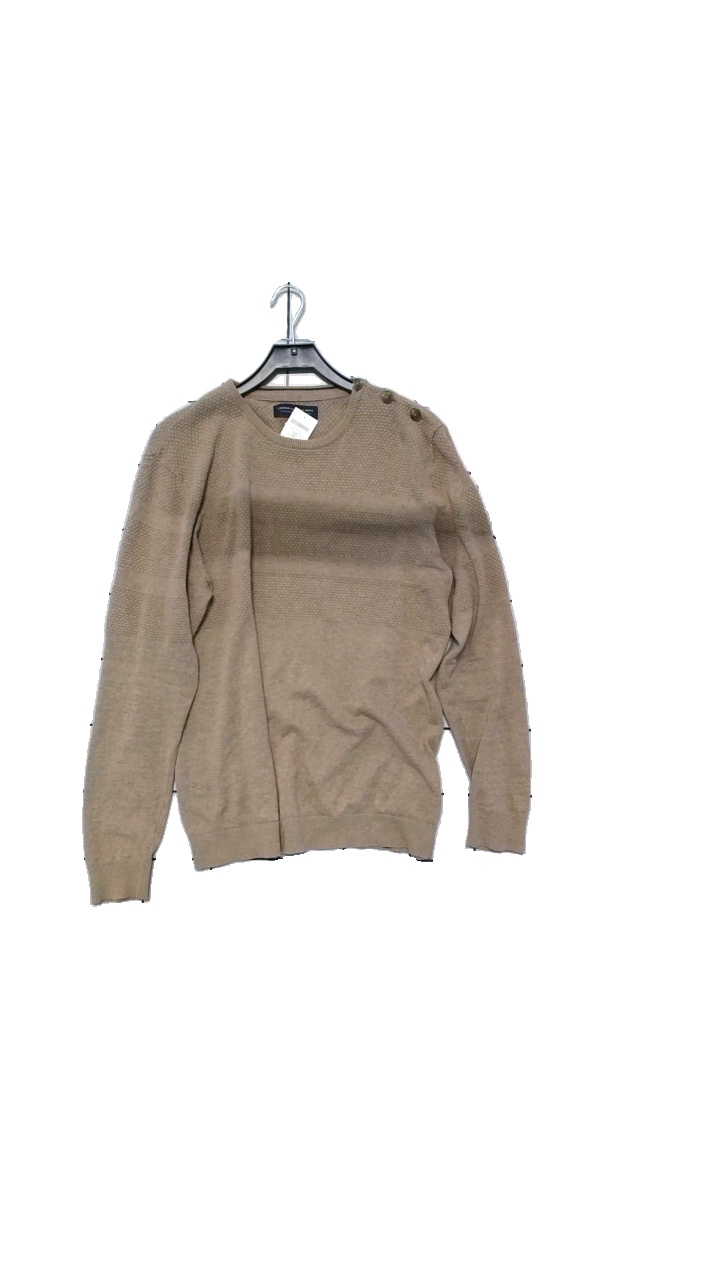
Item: Sweater (Men)
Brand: Jack And Jones
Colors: Beige
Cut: Regular
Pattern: Other
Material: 100% cotton
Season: All
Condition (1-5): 5
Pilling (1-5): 4
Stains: Minor
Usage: Reuse
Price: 100-150